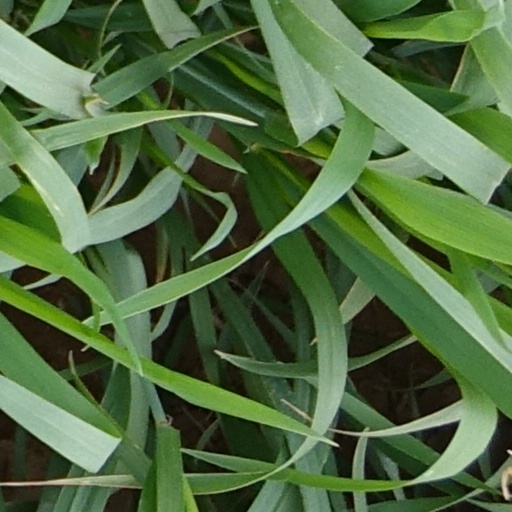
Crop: wheat